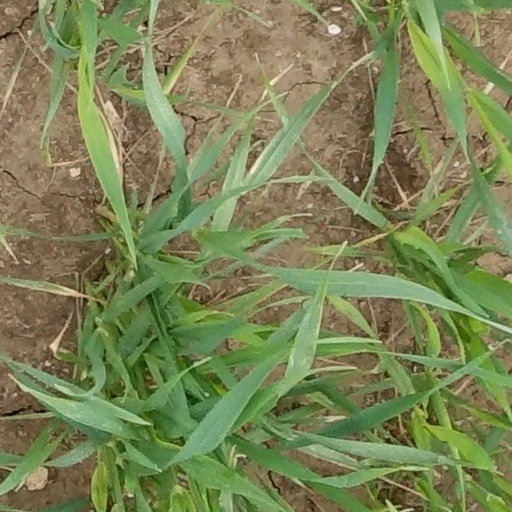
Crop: wheat